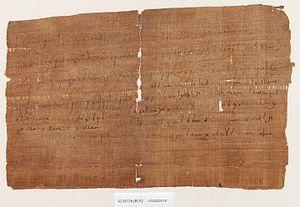
PERF 558 est un manuscrit du VIIᵉ siècle découvert en Égypte à Héracléopolis Magna. C'est un des plus anciens papyri contenant du texte en langue arabe qui nous soit parvenu, ainsi que le plus ancien document daté dans le calendrier musulman.